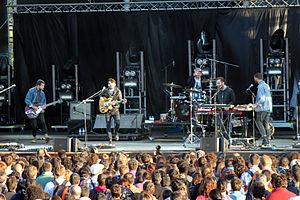
Local Natives est un groupe de rock indépendant américain, originaire de Los Angeles, en Californie. Leur son a été défini comme des guitares d'influence afro-pop avec des percussions hyperactives et des harmonies à trois voix accrocheuses.